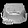
Label: Bag